Scouting in South West England

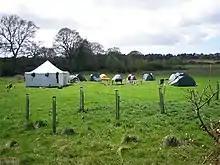
Camping at Buddens Scout Adventures.

Brownsea Island Scout camp is located on Brownsea Island in Poole Harbour and is notable among Scouting as being the location of the first experimental Scout camp which is considered the start of Scouting across the world. It is run in partnership between Wareham and Isle of Purbeck District together with the National Trust and the Girl Guiding Movement. It includes a camp site open to both the public and groups of Scouts and Guides and an Outdoor Centre with a trading post shop and activities for young people.